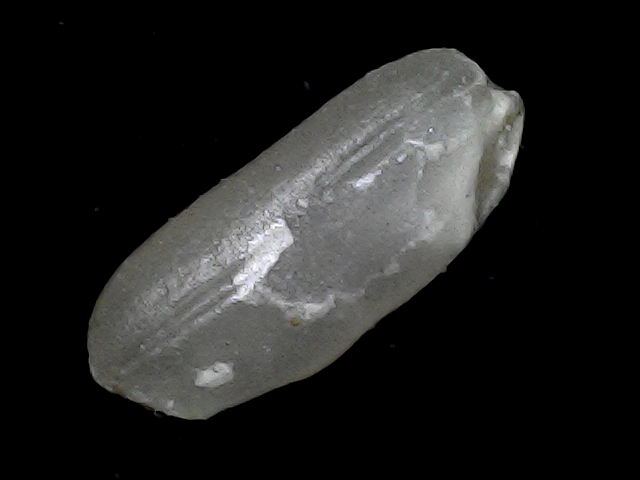
Rice variety: BD52